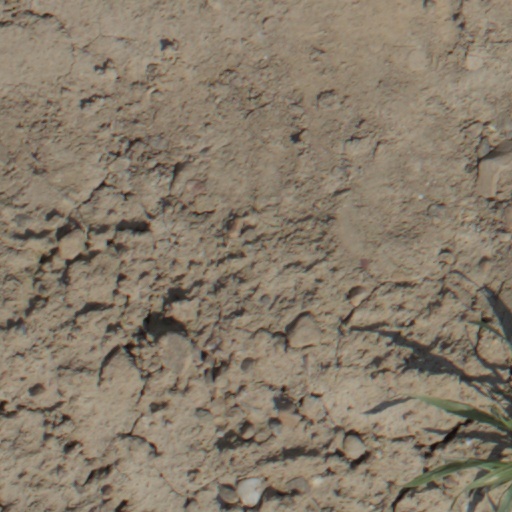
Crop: wheat